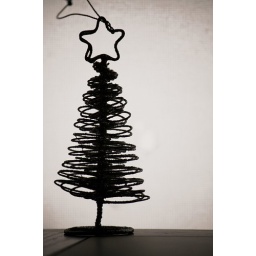
Christmas tree ornament in front of the snowy window